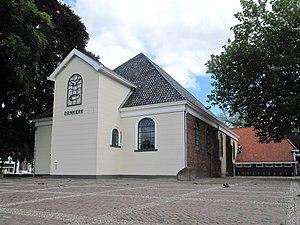
Hoogezand est un village situé dans la commune néerlandaise de Midden-Groningue, dans la province de Groningue. Le 1ᵉʳ janvier 2006, le village comptait 21 480 habitants.